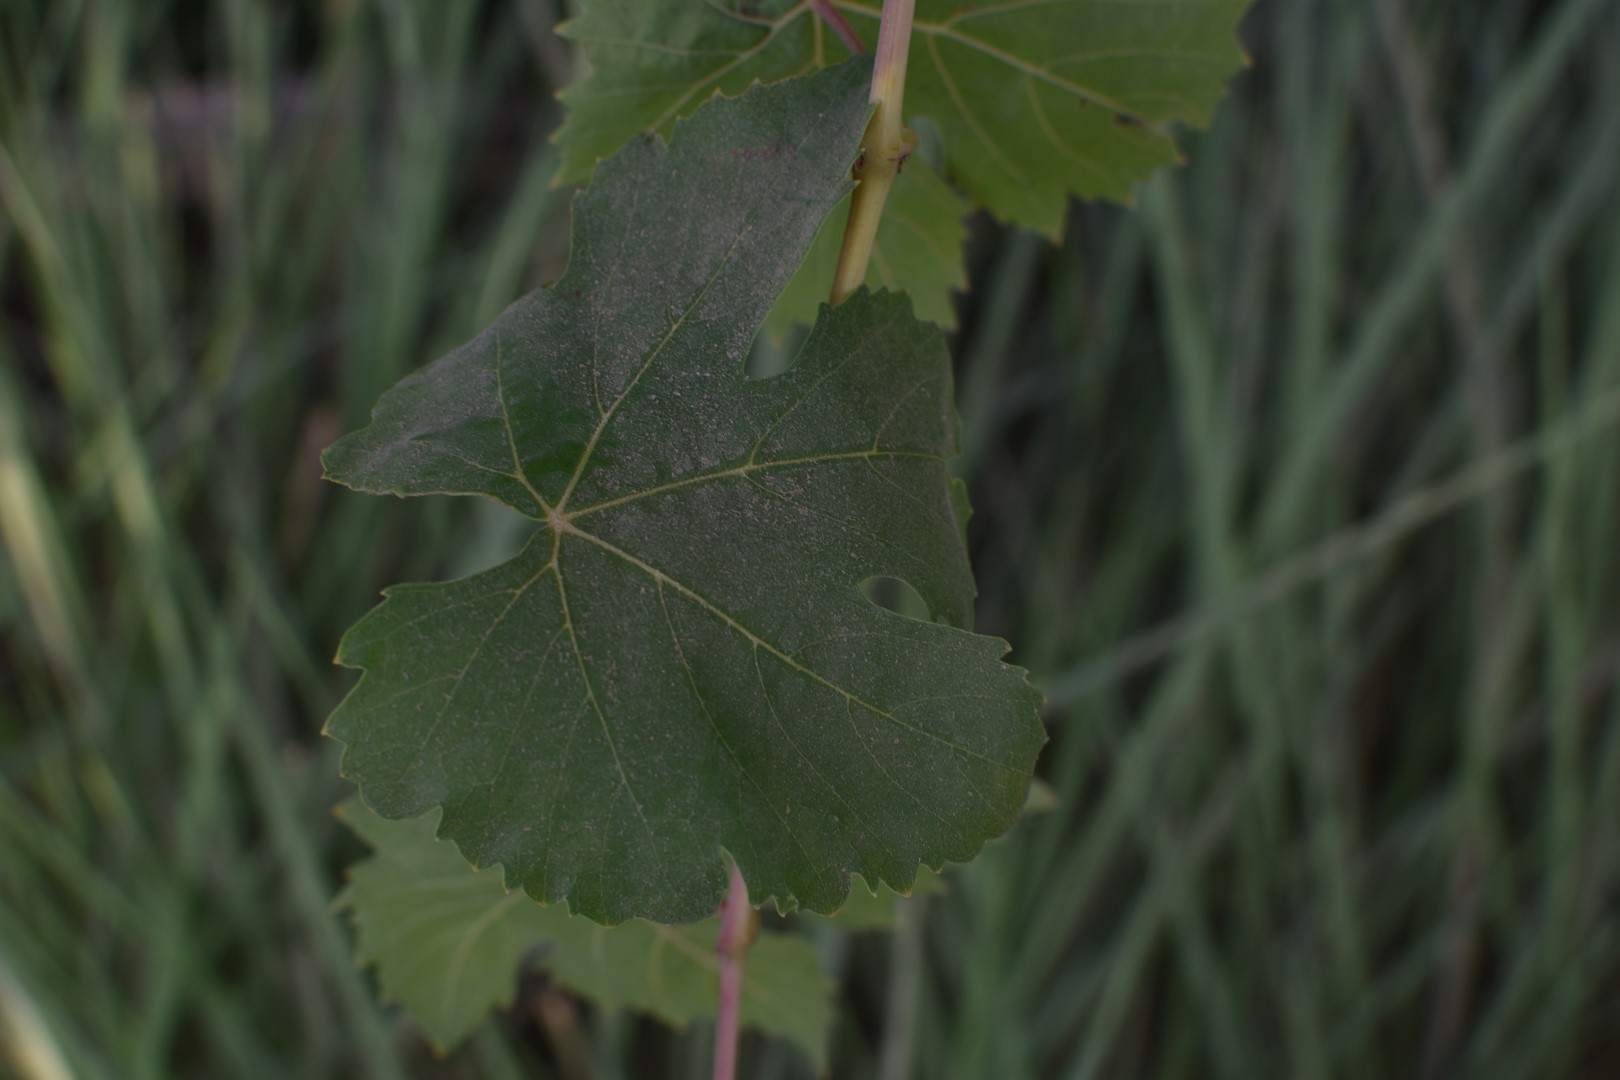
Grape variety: Thompson Seedless